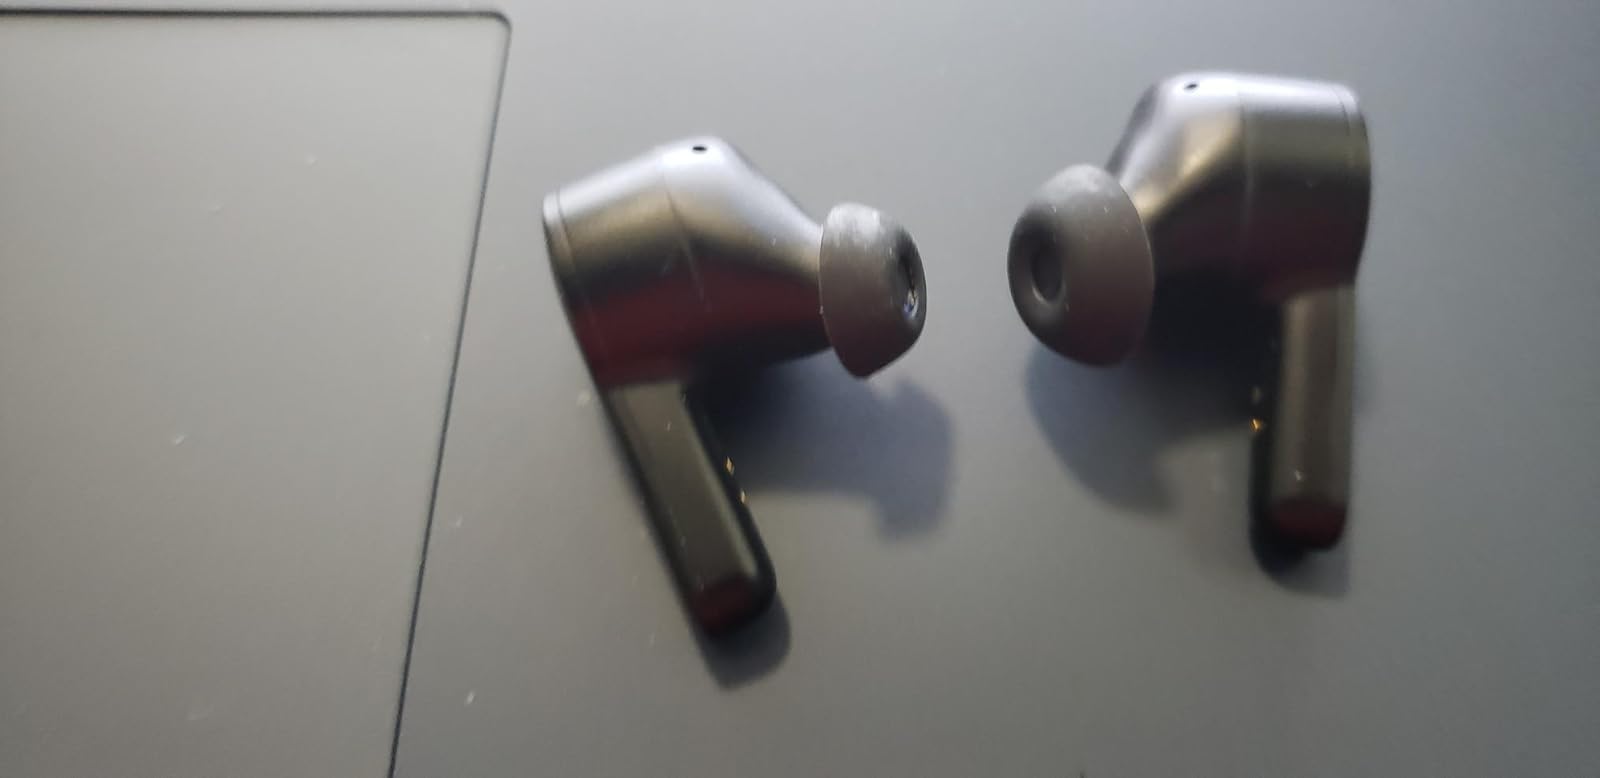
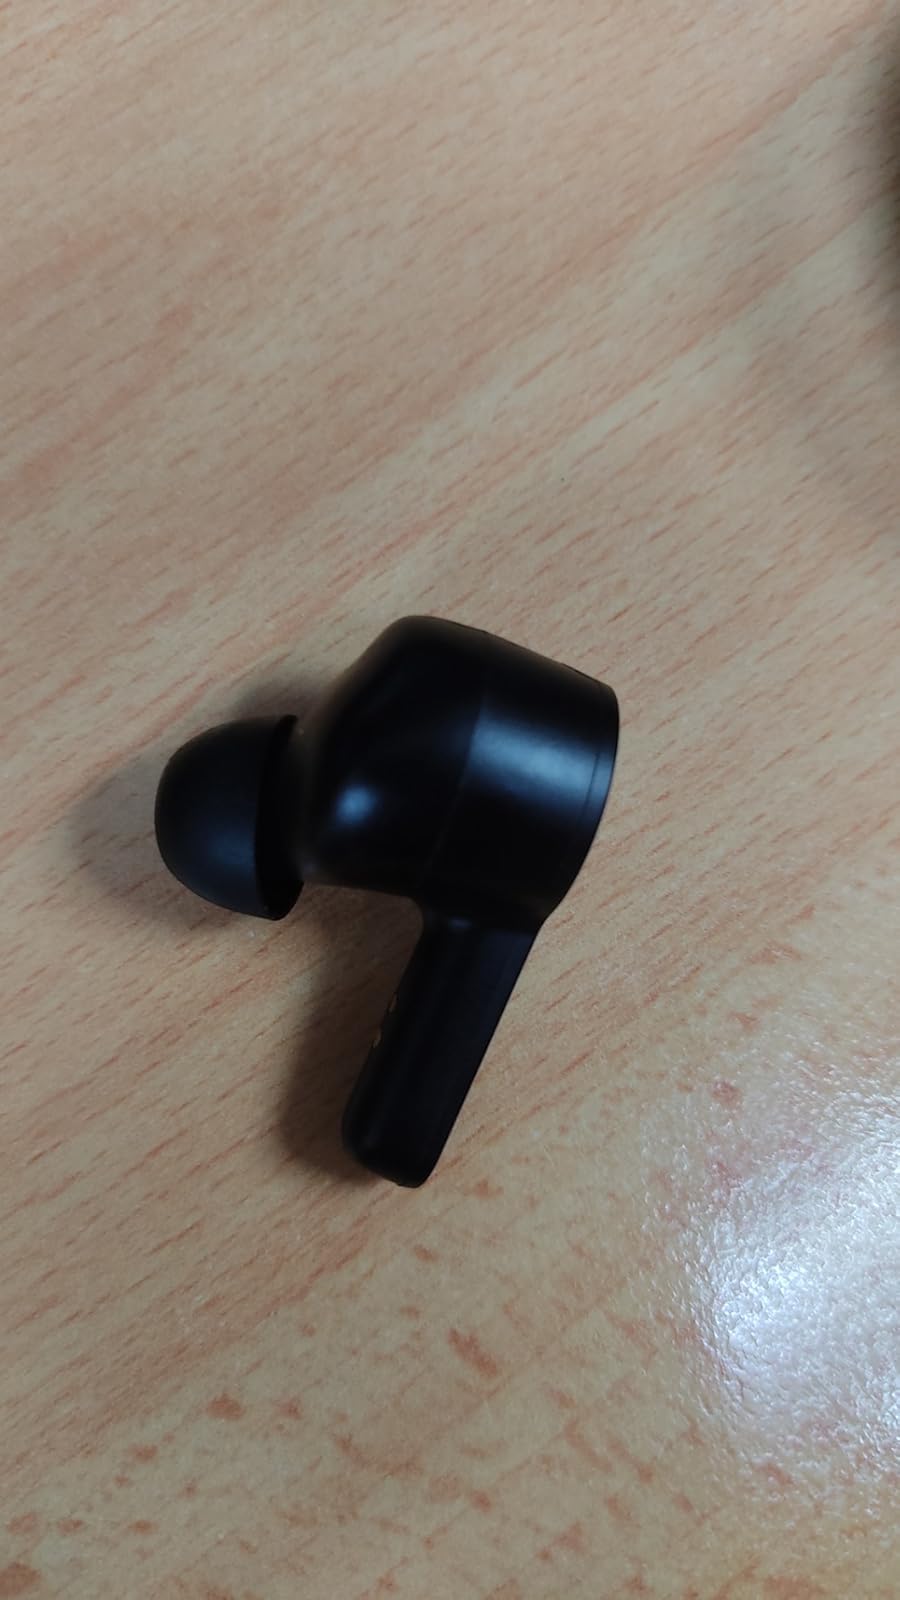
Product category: earbuds
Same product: yes